Norman Powell (television executive)

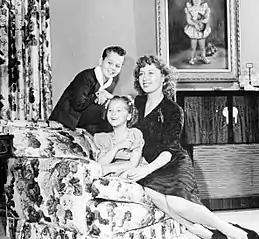
Powell with his mother, Joan Blondell, and his half-sister Ellen Powell (1944)

Powell produced shows such as "Gunsmoke" and "The Big Valley". He produced episodes of the 2002–03 season of the TV series "24" and the 2006 season of "The Unit". He produced the award-winning documentary "Brothers at War" with director/producer Jake Rademacher and executive producers Gary Sinise and David Scantling.